Cessna 208 Caravan

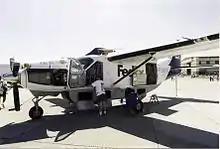
A FedEx Super Cargomaster with cargo pod. The Cargomaster and Super Cargomaster variants are built without cabin windows.

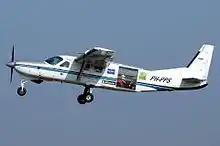
208B Grand Caravan in the Netherlands, modified with roller door for parachuting operations; skydivers sitting on the cabin floor are visible inside the rear roller door

On November 20, 1981, the project was given a go-ahead by Cessna for its Pawnee engineering facility. John Berwick, chief engineer at Pawnee, conceived of a single engine, high-wing airplane with a large payload. Berwick had originally approached Vice President Bill Boettger with the idea and once Dwane Wallace approved it, Berwick told Russ Meyer he would design it.